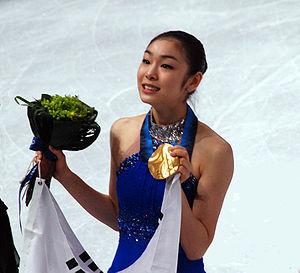
Yu-Na Kim avec sa médaille d'or, le 25 février 2010 au Pacific Coliseum de Vancouver
Les Jeux olympiques d'hiver de 2010, officiellement connus comme les XXIᵉˢ Jeux olympiques d'hiver, ont lieu à Vancouver au Canada du 12 au 28 février 2010. Vancouver obtient les Jeux lors de sa troisième candidature en s'imposant face aux villes de PyeongChang en Corée du Sud et Salzbourg en Autriche. C'est la troisième fois qu'une ville canadienne organise les Jeux olympiques après Montréal en été 1976 et Calgary en hiver 1988. Le Comité d'organisation des Jeux olympiques et paralympiques d'hiver de 2010 à Vancouver est chargé de l'organisation des Jeux, en partenariat avec les premières nations Lil'wat, Musqueam, Squamish et Tsleil-Waututh, hôtes de ces Jeux. Tous les sites des compétitions se situent dans la province de Colombie-Britannique, principalement à Vancouver et Whistler.